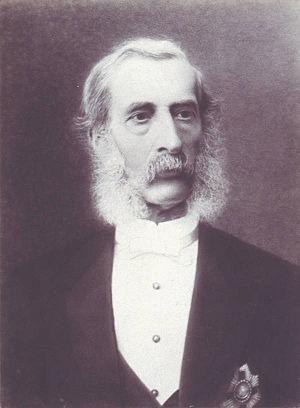
John Watt Beattie est un photographe britannique puis australien né le 15 août 1859 à Aberdeen en Écosse et mort le 24 juin 1930 à Hobart en Australie.
John Henry Lefroy est un soldat, homme de science et administrateur colonial britannique qui se distingua dans l'étude du magnétisme terrestre. Il fut également gouverneur des Bermudes et de la Tasmanie.